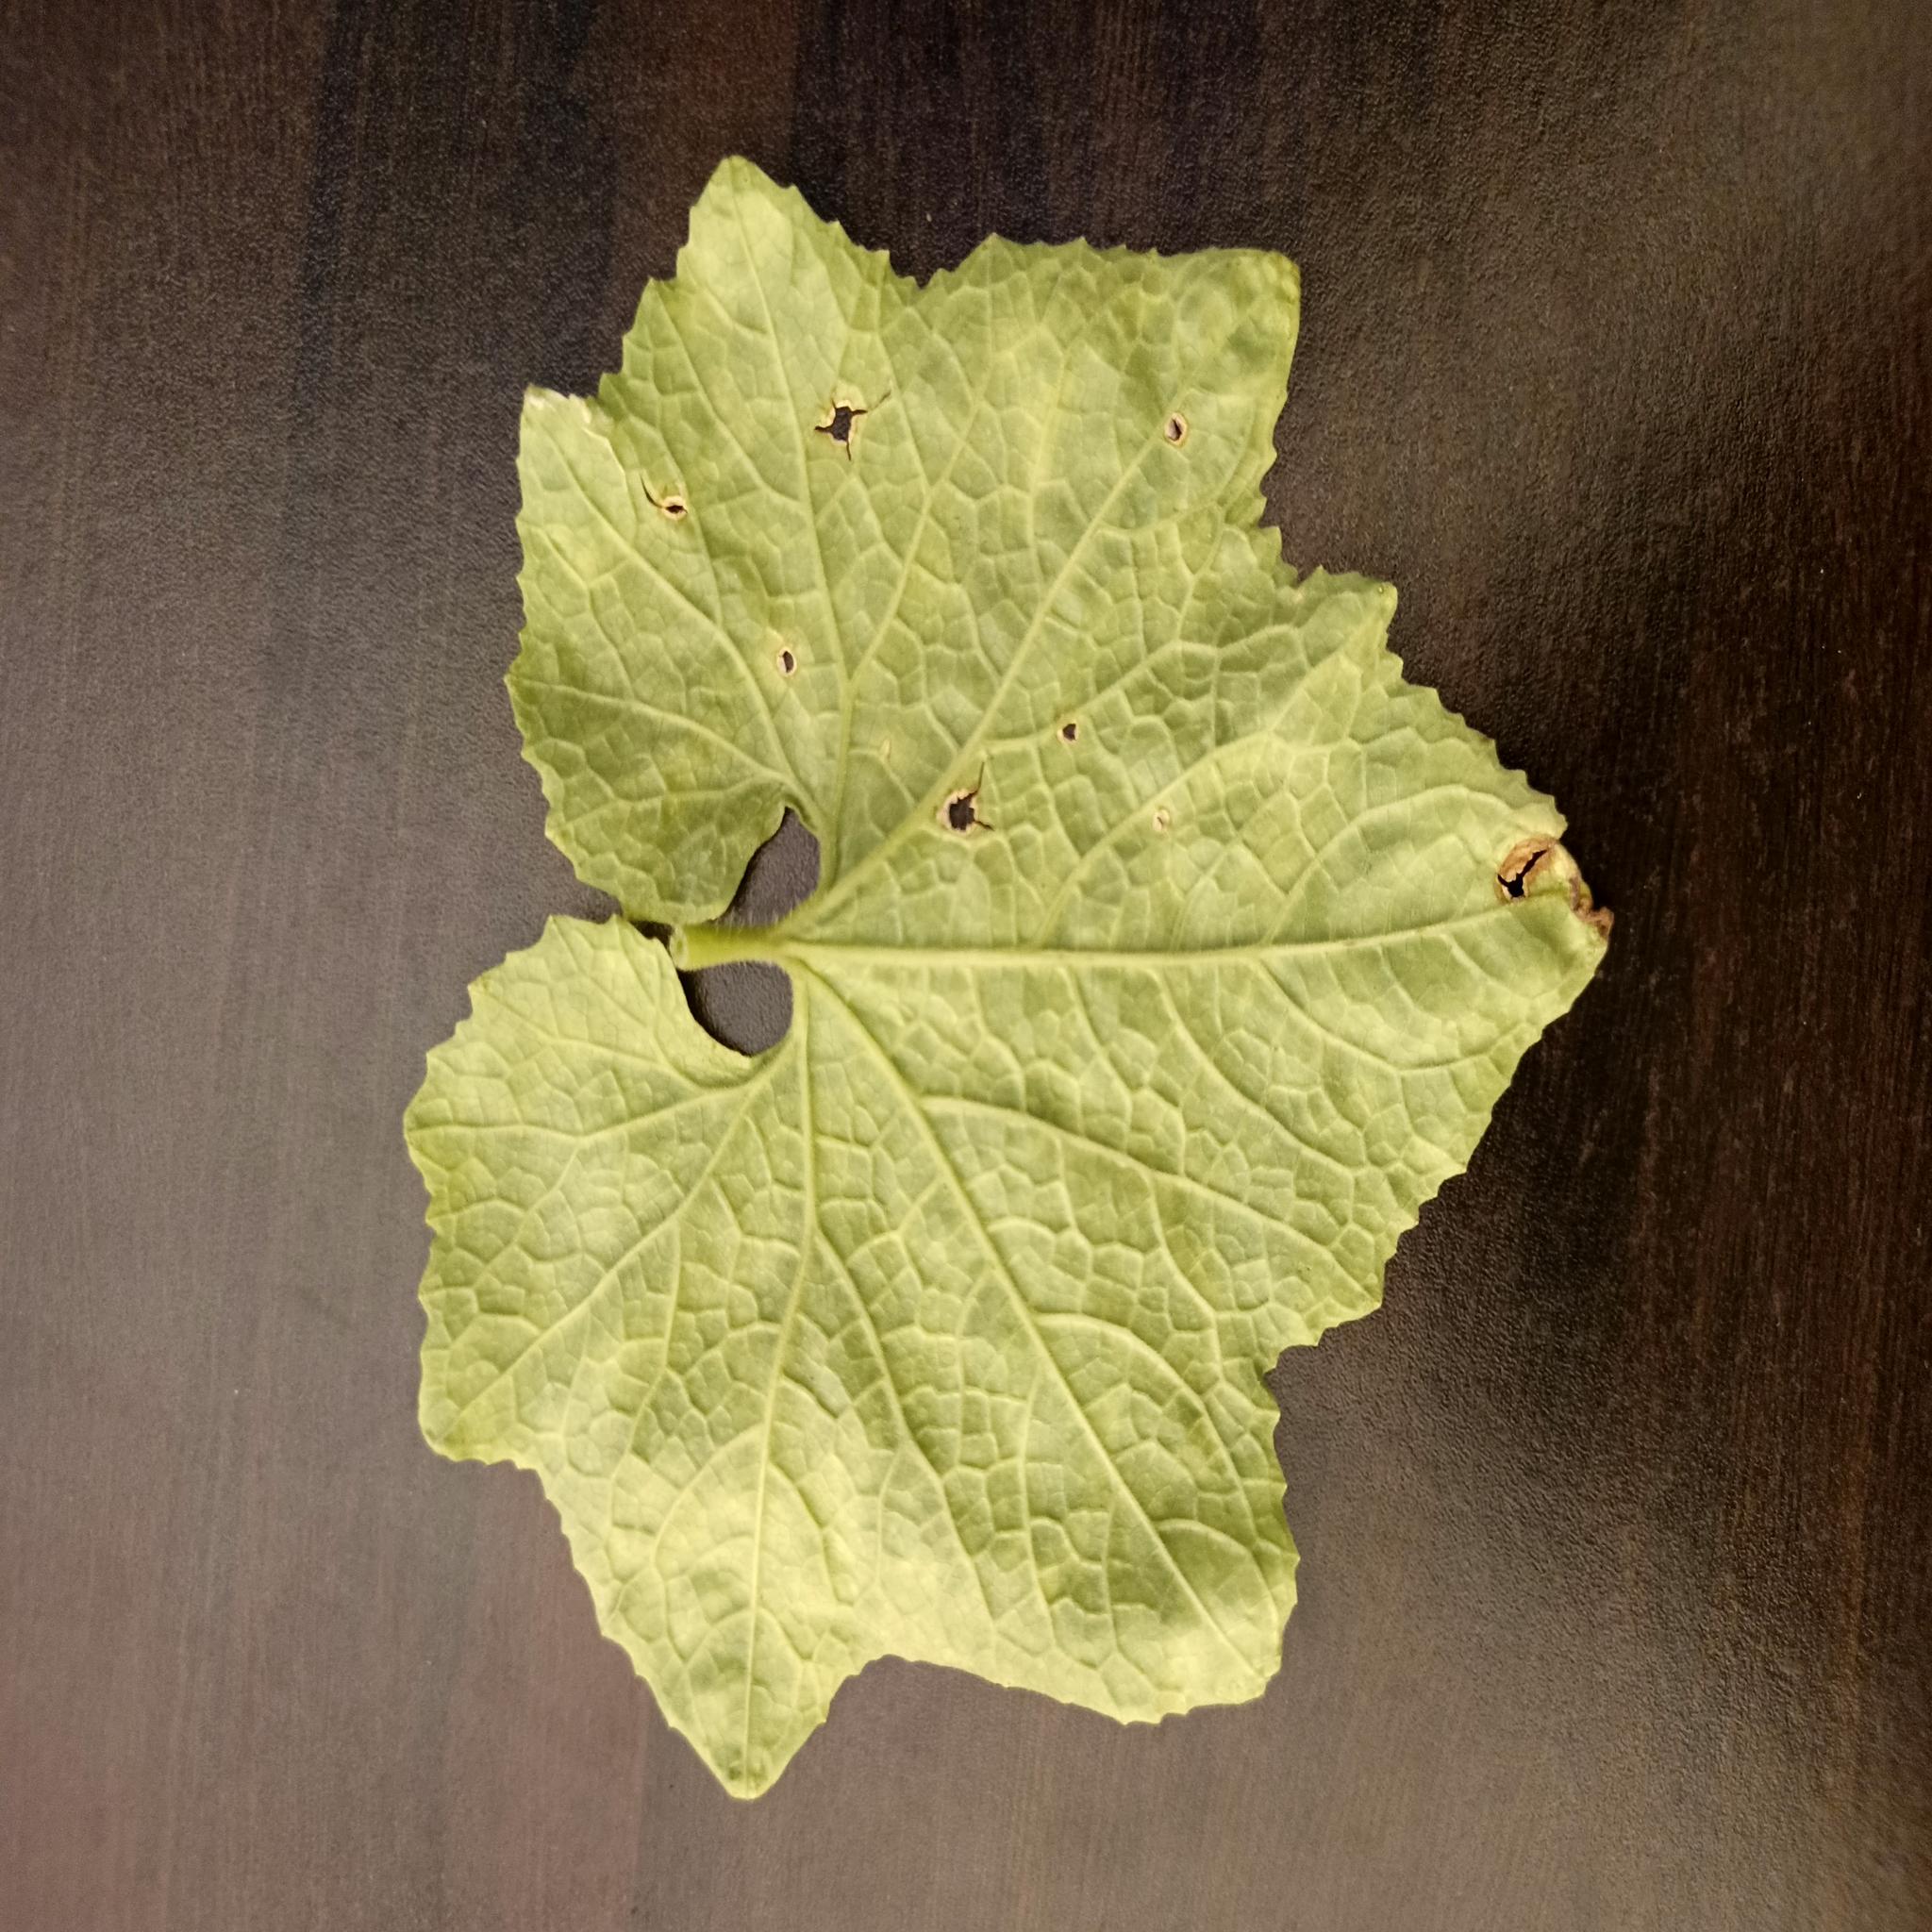
Label: Downy mildew